LGBTQ rights in Russia

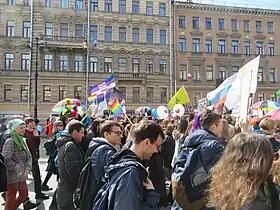
LGBT activists in Saint Petersburg, Russia, 1 May 2017

There have been notable objections to the organisation of gay pride parades in several Russian cities, most prominently Moscow, where authorities have never approved a request to hold a gay pride rally. Former Moscow mayor Yuri Luzhkov supported the city's refusal to authorize the first two editions of Nikolay Alexeyev's Moscow Pride events, calling them as "satanic". The events still went on as planned, in defiance of their lack of authorisation. In 2010, Russia was fined by the European Court of Human Rights, ruling that, as alleged by Alexeyev, Russian cities were discriminating against the gay community by refusing to authorize pride parades. Although authorities had claimed allowing pride events to be held would pose a risk of violence, the Court ruled that their decisions "effectively approved of and supported groups who had called for [their] disruption." In August 2012, contravening the previous ruling, the Moscow City Court upheld a ruling blocking requests by the organisers of Moscow Pride for authorisation to hold the parade yearly through 2112, citing the possibility of public disorder and a lack of support for such events by residents of Moscow.